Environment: real
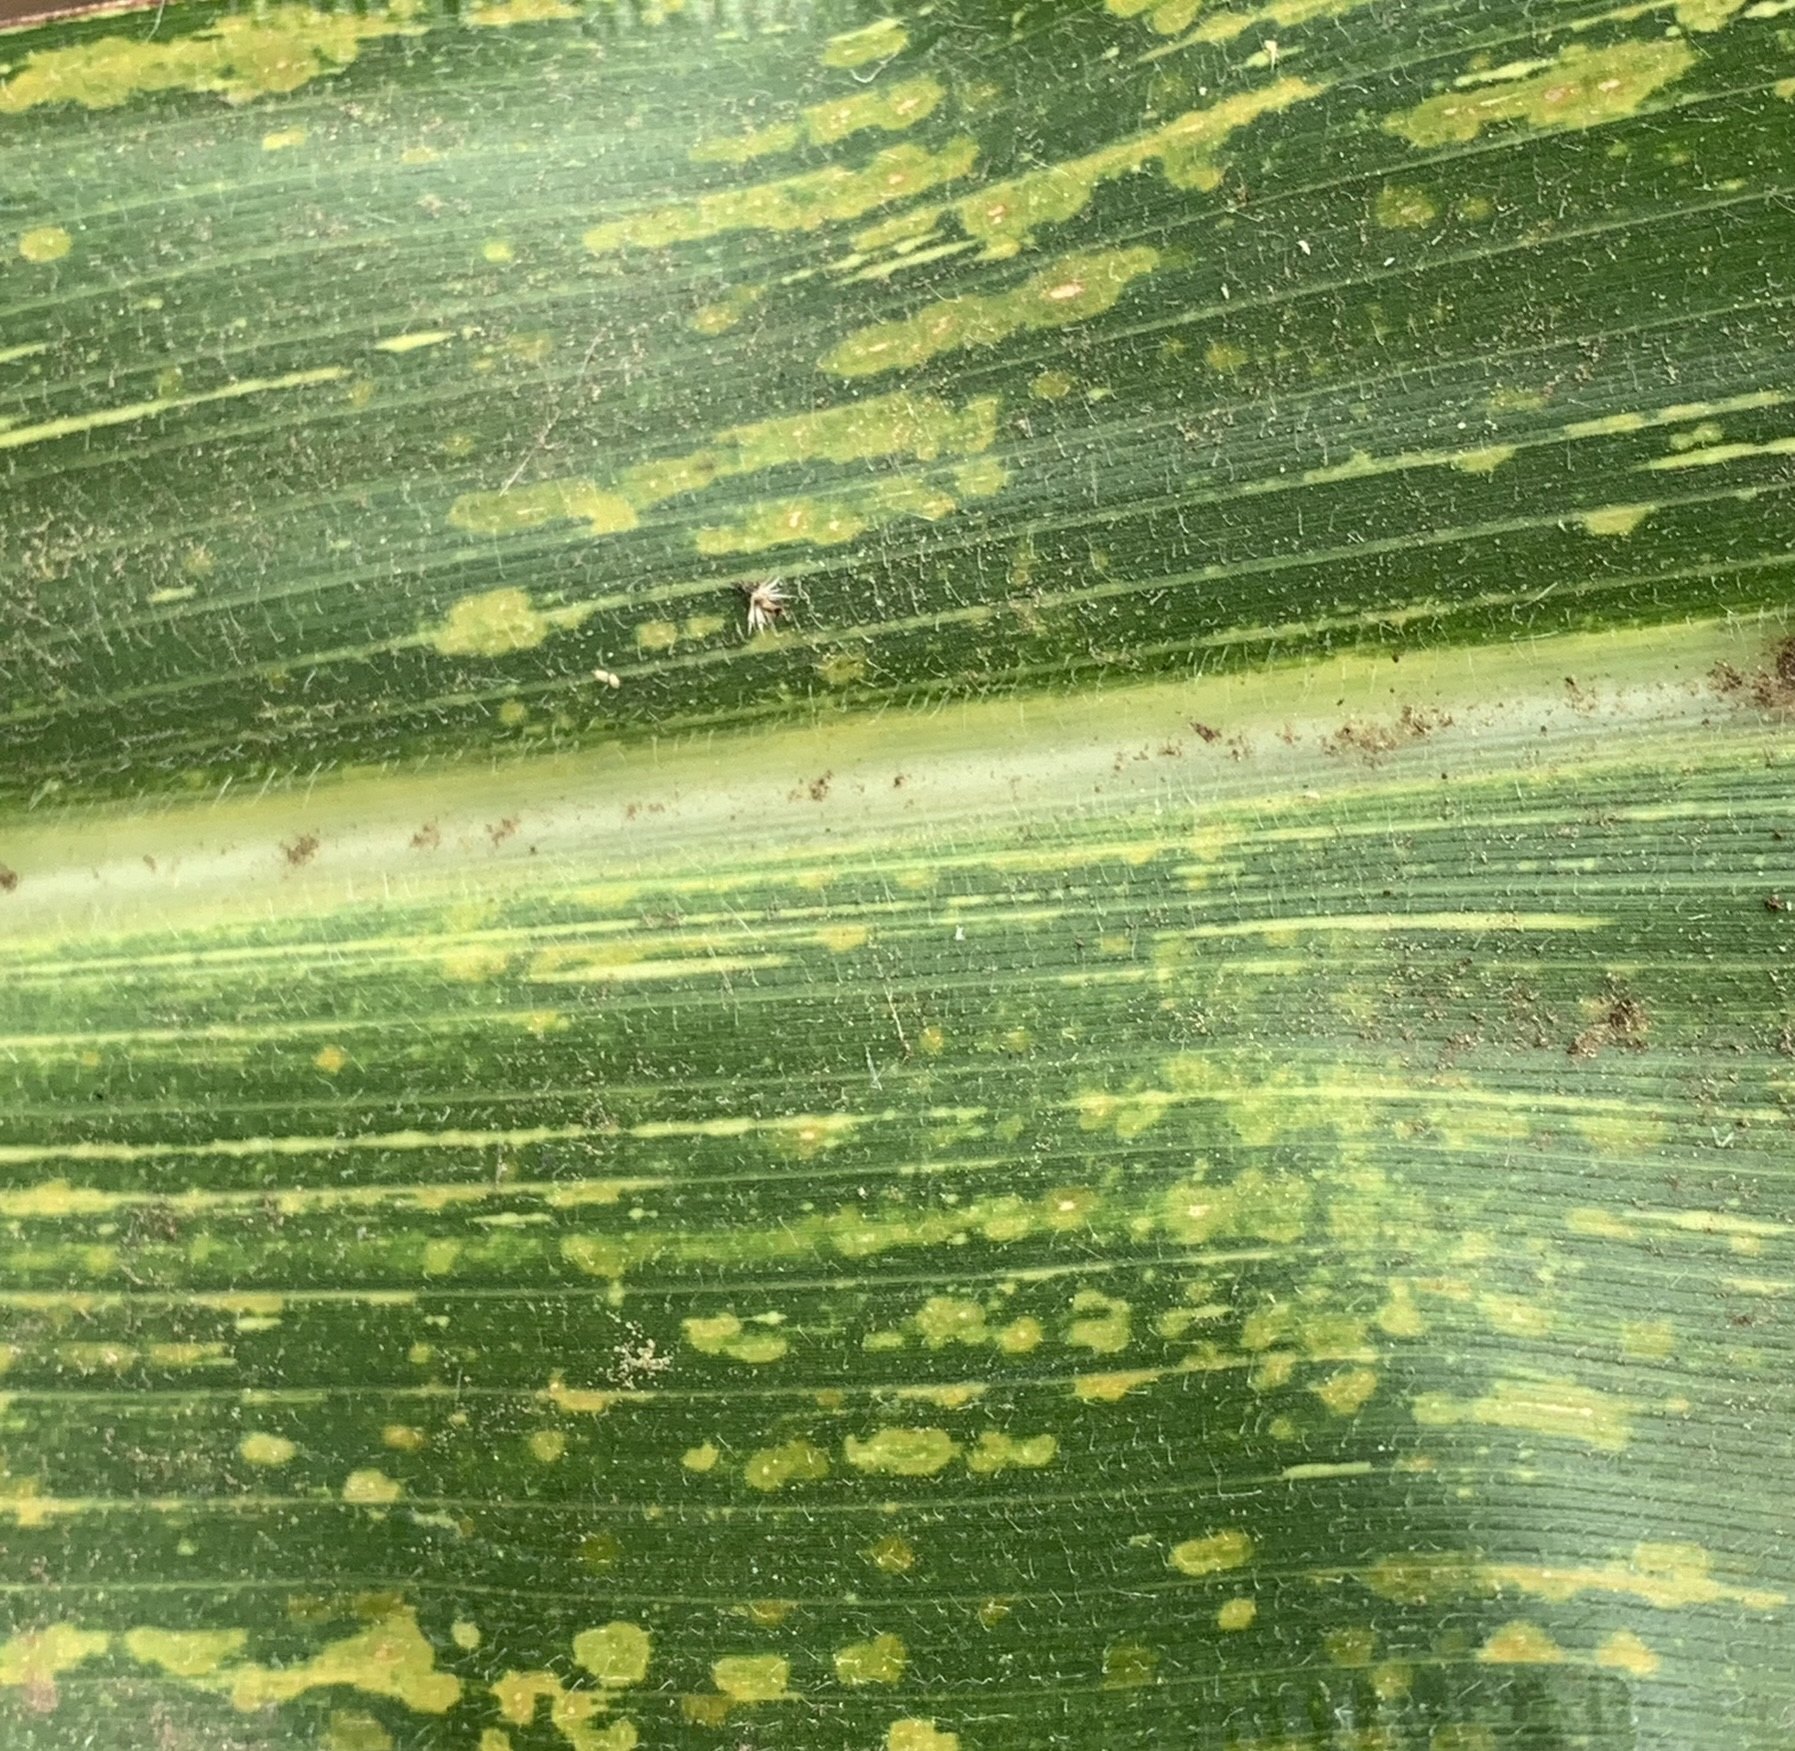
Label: lethal_necrosis